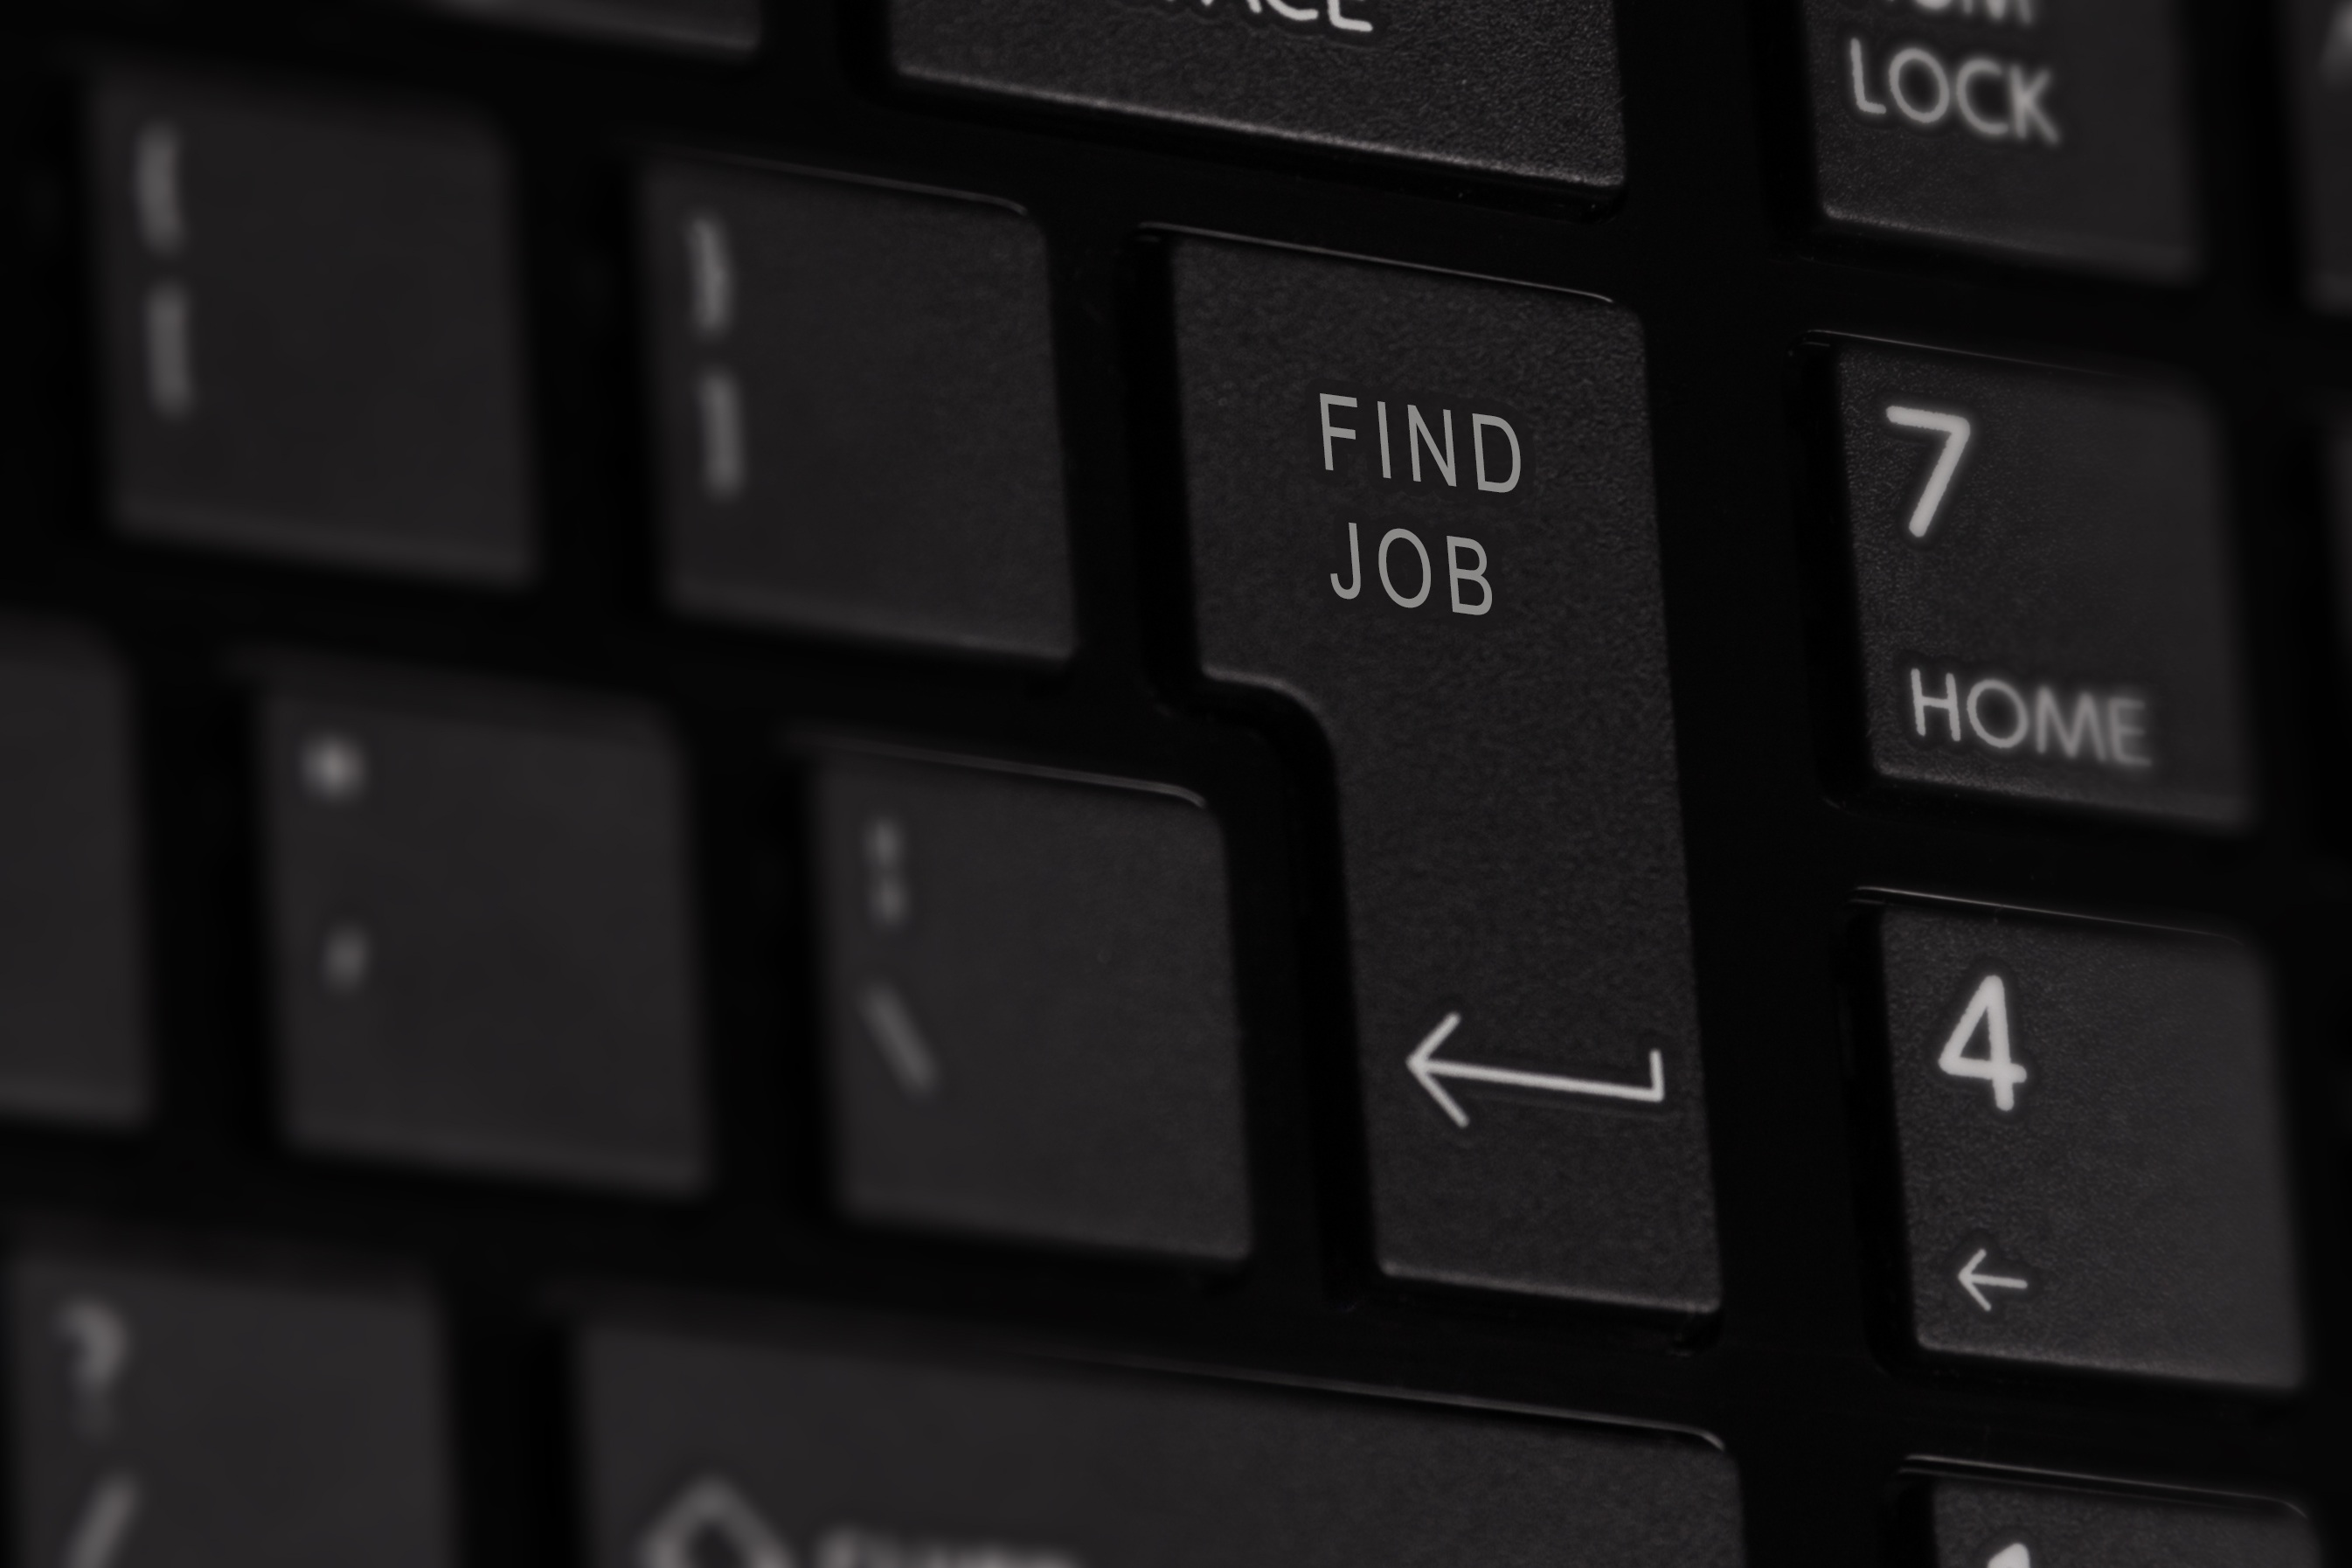
computer, work, keyboard, technology, number, internet, key, communication, business, box, black, monochrome, button, font, digital, course, vacancy, information, job, input, multimedia, company, search, enterprise, data, entering, chance, task, computer keyboard, unemployment, recruitment, unemployed, given, electronic device, computer hardware, musical keyboard, computer component, electronic keyboard, figure out, recruiting, scavenger hunt